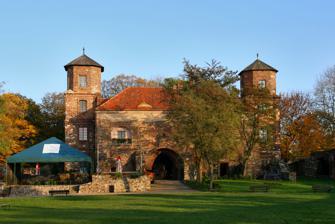
Building: Toszek Castle
Country: Poland
Year built: 1222
Historic site in Toszek, Silesian Voivodeship; Poland Toszek Castle Toszek Castle Location Toszek , Silesian Voivodeship ; Poland Coordinates 50°27′22″N 18°30′52″E / 50.45611°N 18.51444°E / 50.45611; 18.51444 Built 1222 Demolished 1811 (fire) Rebuilt 1957-1963 Architectural style(s) Renaissance Location of Toszek Castle in Poland Toszek Castle ( German : Burg Tost ) is a Renaissance styled castle, located in Toszek (23 km away from Gliwice , Silesian Voivodeship in Poland . History and the people Castle tower The history of the castle dates back to the tenth-eleventh century, when an early defensive castle was located on the castle's grounds. The castle was built two centuries later, in about the year 1222. When the Kingdom of Poland was under feudal fragmentation , the castle housed the following Silesian dukes and castellans . The most important part of the castle's being, was that under the rule of Duke Przemysław Toszecki , of the Oświęcim family line. After his death the castle became of property of the Dukes of Opole . In the sixteenth century, the castle was the property of the Habsburgs . Which gave the castle to do Redernów family, which they bought in 1592. In between 1638 and 1707 the castle was ruled by the Colonna family , which had made a full-scale reconstruction of the castle - by which the castle became a magnate residence, the first one in Upper Silesia . The following owners were: Johann Dietrich von Peterswald, Count Franciszek Karol Kotuliński, Posadowski family, and finally Adolf von Eichendorff. In 1797, the castle was sold to Count Franciszek Adam Gaschinów. Shortly after, in 1811, the castle burned down and became a ruin. In 1840 the ruins were bought by Abraham Guradze, and the Guradze family maintained possession of the castle until World War II, when Abraham's great-grandson Count Kurt von Guradze bequeathed the castle to the youth of Poland. The castle was finally partially rebuilt in the 1950s and 1960s. Today, the castle houses a centre of culture, and a primary wedding celebration venue. References